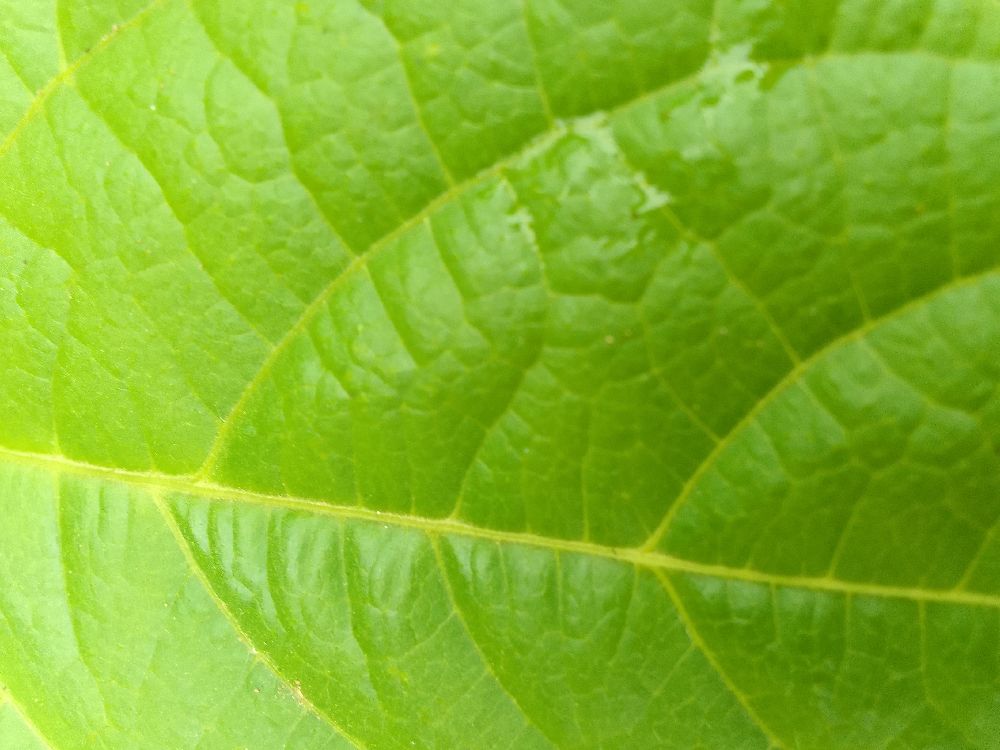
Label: healthy